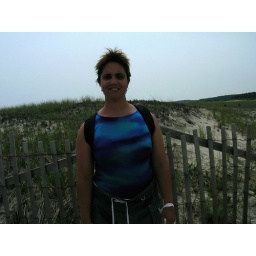
Kate after she lost her glasses in the ocean